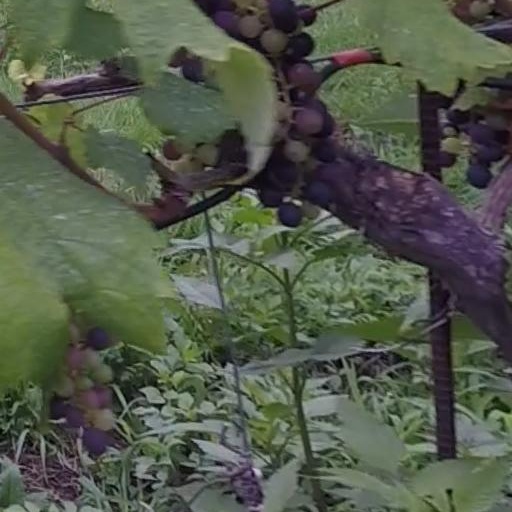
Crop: grape